The Tiger, the Brahmin and the Jackal

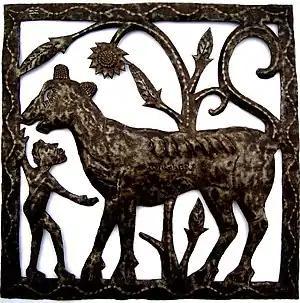
an illustration of a variant of the tale

The Tiger, the Brahmin and the Jackal is a popular Indian folklore with a long history and many variants. The earliest record of the folklore was included in the Panchatantra, which dates the story between 200 BCE and 300 CE.